Don Grusin

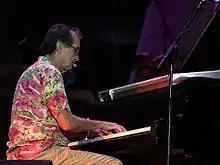
Photo by Ryan San

Donald Henri Grusin (born April 22, 1941) is an American jazz keyboardist, composer, and record producer. He is the younger brother of Dave Grusin.